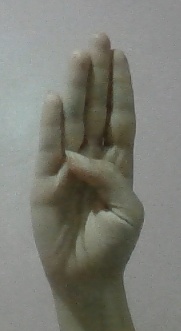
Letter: kaaf